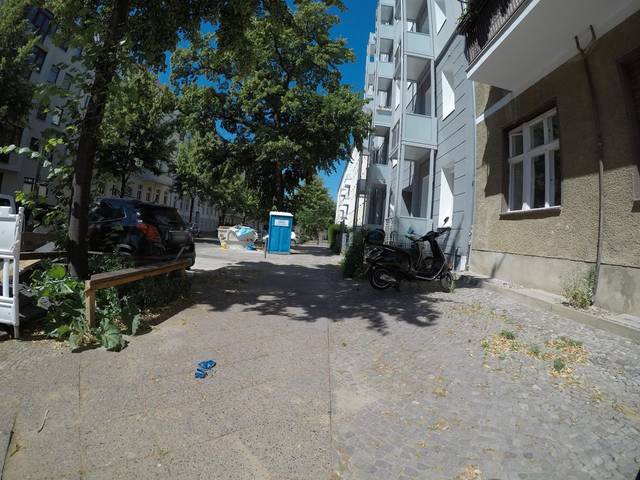
Region: Germany
Coordinates: 52.555, 13.417